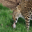
Label: leopard